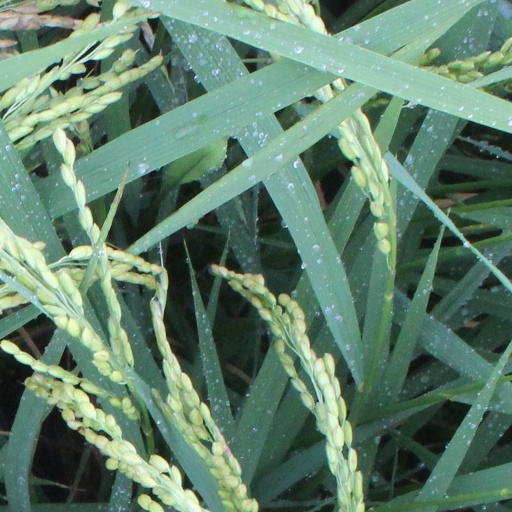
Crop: rice